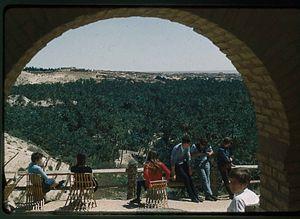
La corbeille de Nefta
Nefta est une ville oasis du Jérid située au sud-ouest de la Tunisie.